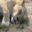
Label: leopard